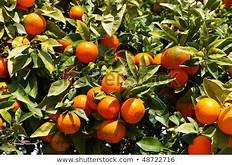
Label: mandarine